2010 Sharm El Sheikh shark attacks

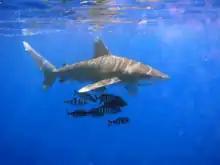
An oceanic whitetip shark, one of the two species implicated in the attacks

Sharks are commonly seen near Sharm El Sheikh but attacks on humans are very rare, particularly by the two species implicated in the 2010 attacks. Only nine attacks by oceanic whitetips had been reported worldwide in the last 430 years and only one had been previously fatal. However, oceanographic researcher Jacques Cousteau described the oceanic whitetip as "the most dangerous of all sharks". Despite the greater notoriety of other sharks habitually found nearer the shore, the oceanic whitetip is believed to be responsible for many casualties as a result of predation on survivors of shipwrecks. Such incidents are not included in common shark-attack indices for the 20th and 21st centuries, and as a result of this, the oceanic whitetip does not have the highest number of "recorded" incidents; only 5 recorded attacks as of 2009. The chairman of the Shark Trust, a British charity dedicated to shark conservation, commented: "It is probable that the tragic attacks were triggered by a specific activity or event... Attacks on humans by sharks are extremely rare and this species would normally not be found close to shore on bathing beaches". Mohammed Salam of the South Sinai Conservation organisation, a government body responsible for environmental protection in the area, said that "usually these kinds of sharks don't attack human beings but sometimes they have trouble with their nervous system and they accidentally go after people."